John Claus Peters House

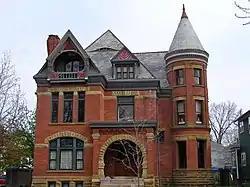

The John Claus Peters House is a historic home at 832 West Wayne Street in Fort Wayne, Indiana. It was added to the National Register of Historic Places on September 17, 1980. It is part of Fort Wayne's West End Historic District. It was built in 1885 for Mary and John Claus Peters who had seven children. John Wing designed the Queen Anne style house. It has eight fireplaces.